Sydney Basin

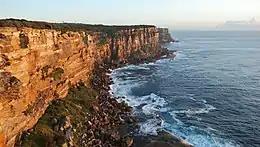
The majority of Sydney Basin is raised sandstone plateau, with the exception being the Hunter Valley and the low-lying Cumberland Plain.

Minor igneous activity took place in the basin during the Early Jurassic (i.e. 210 million years ago), Late Mesozoic (i.e. 100–90 million years ago) and Cenozoic eras (i.e. 65 million years ago). The Early Jurassic activity resulted in the formation of the Prospect dolerite intrusion in Prospect Hill. Although Jurassic sedimentation is not observed in the Sydney Basin, there are Jurassic volcanic breccia pipes (diatremes).